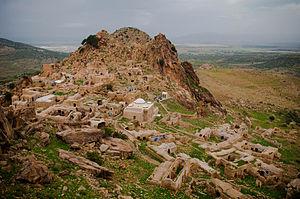
Zriba ou Hammam Zriba est une ville située à environ 60 kilomètres au sud de Tunis au pied du Djebel Zaghouan.